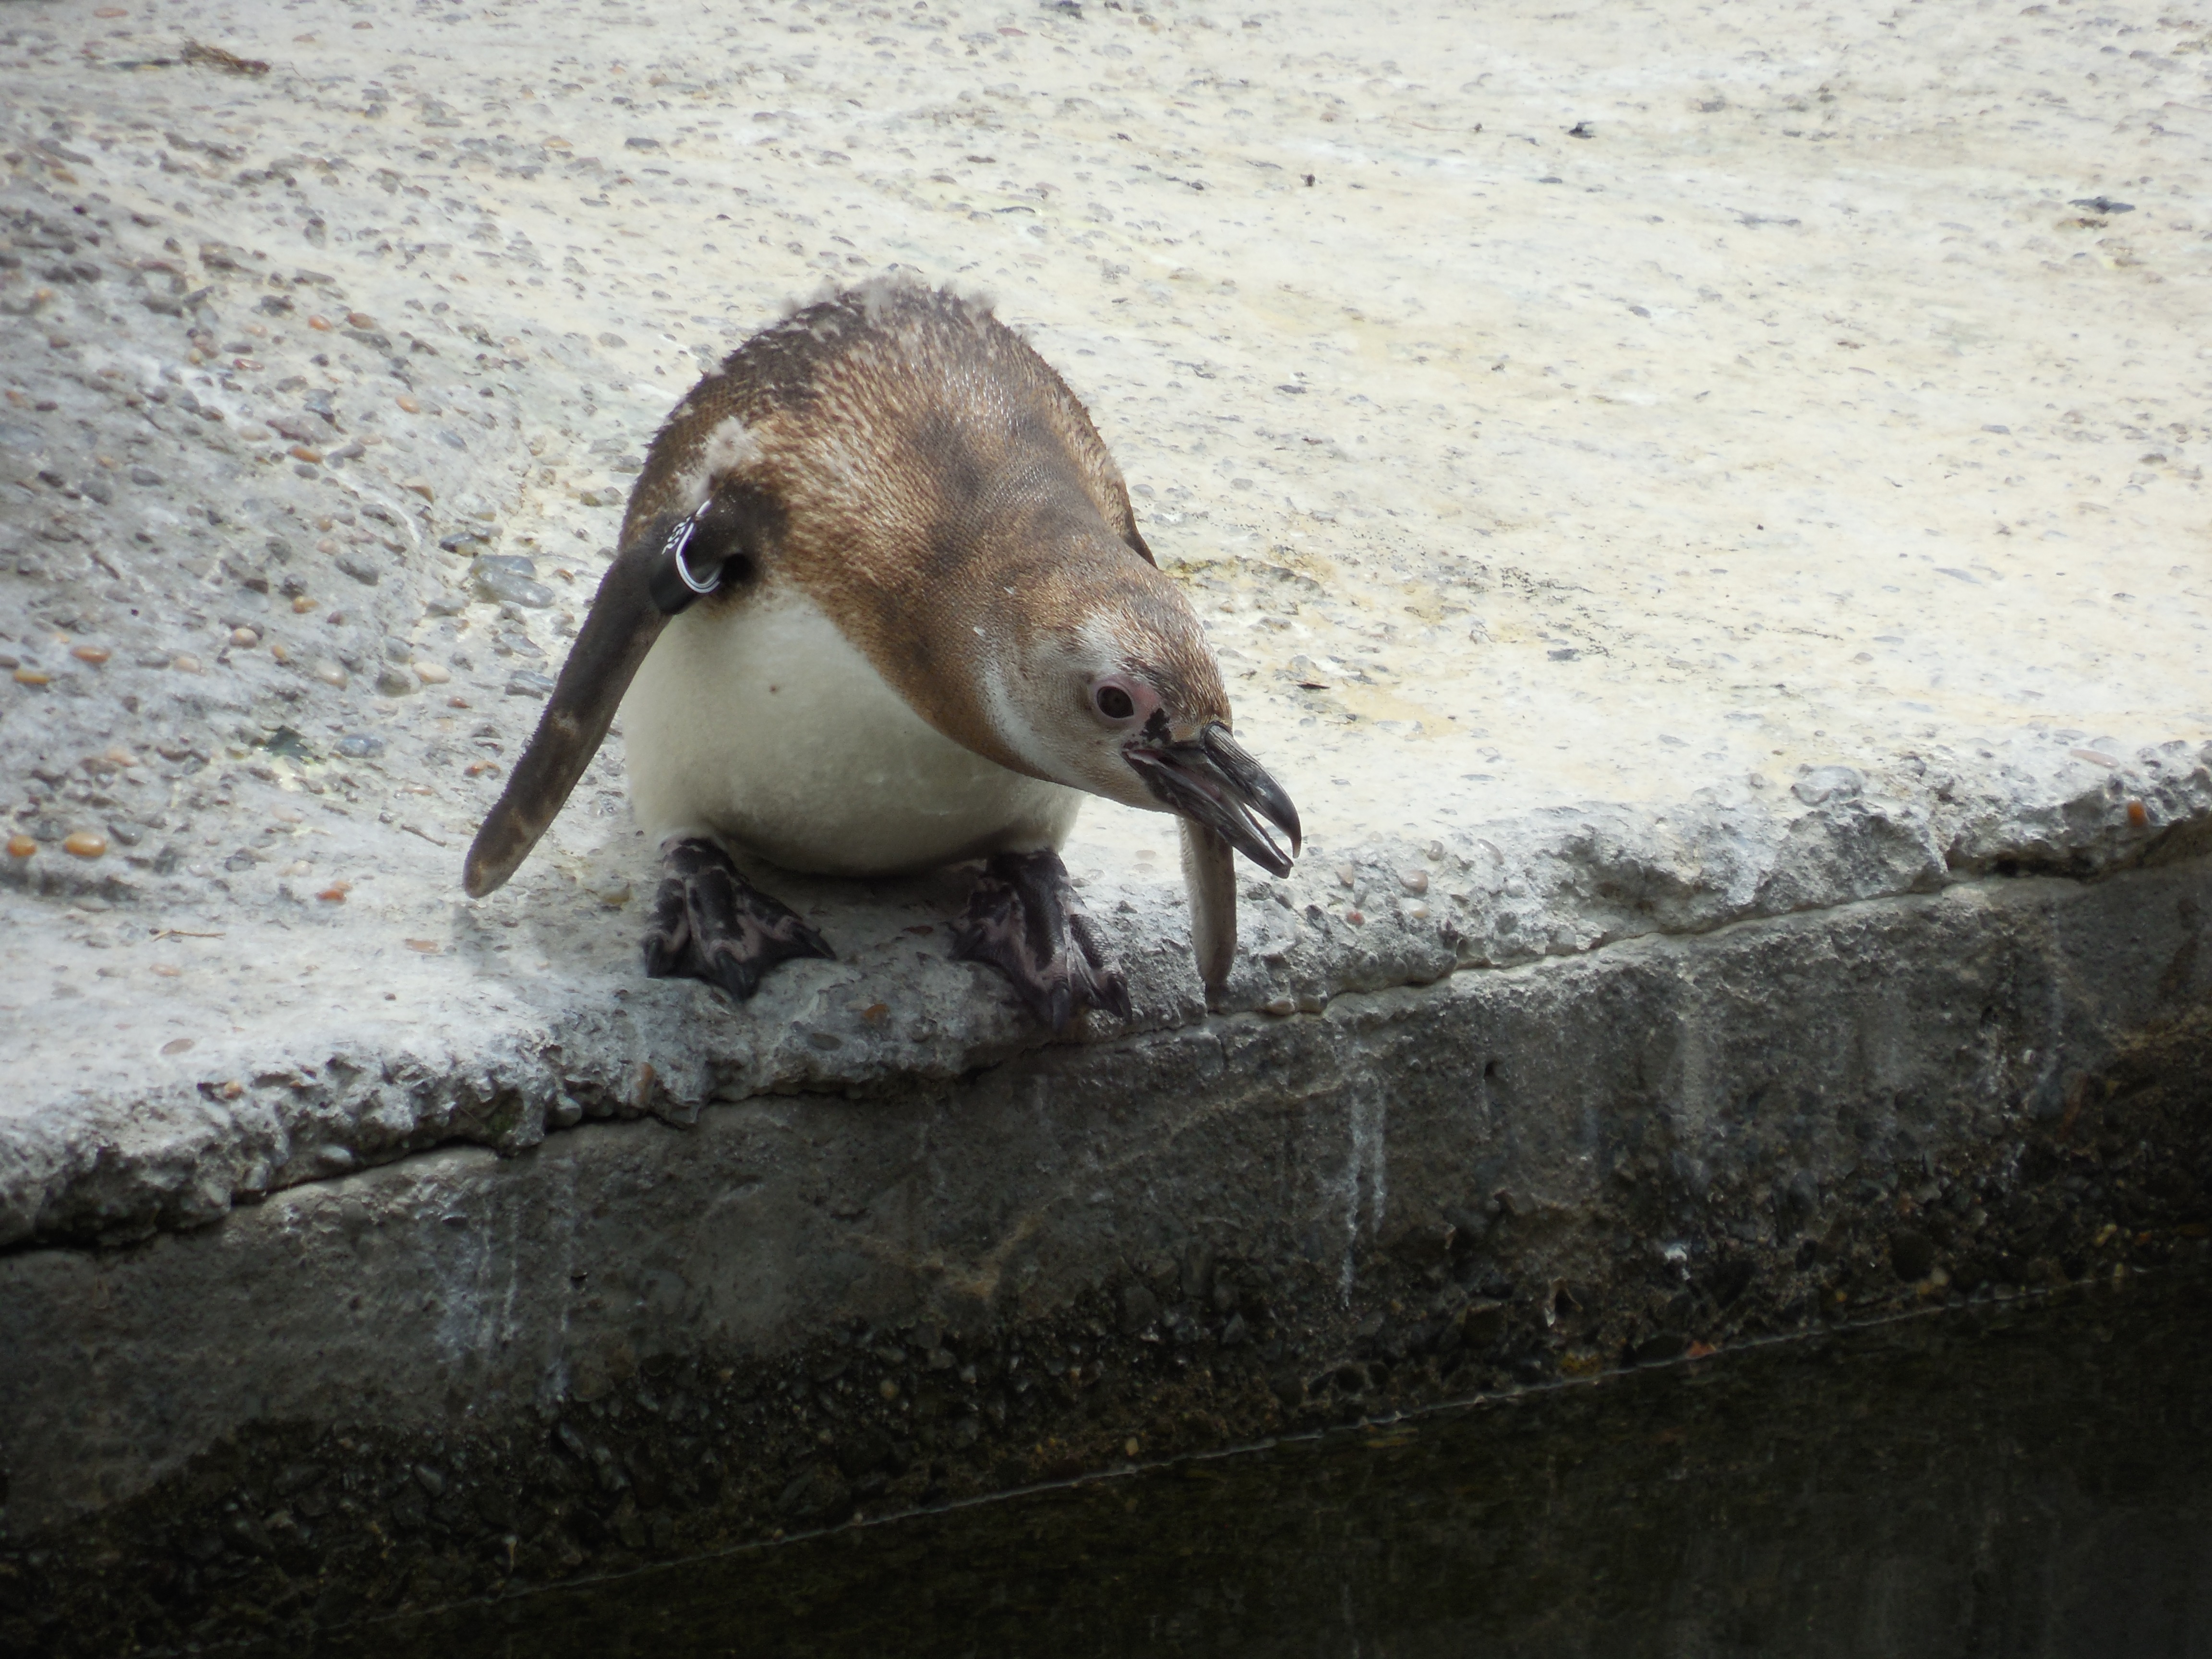
bird, animal, cute, jumping, wildlife, zoo, small, action, fauna, penguin, eyes, head, vertebrate, leaping, flightless bird, suspend